All England Lawn Tennis and Croquet Club

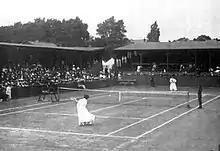
Finals of the Ladies' lawn tennis singles tournament at the 1908 Olympics, at the club

In 1884, the club added Ladies' Singles and Gentlemen's Doubles, and then in 1913 Ladies' Doubles and Mixed Doubles. For the 1908 Summer Olympics, the venue hosted the Grass Courts tennis events. The early club colours were found to be almost identical to those of the Royal Marines, so they were changed in 1909 to the present club colours of dark green and purple. The popularity of Frenchwoman Suzanne Lenglen was largely responsible for forcing the club to move to larger grounds at its present site in Church Road, Wimbledon, in 1922, where its first championship was "plagued by rain each day".